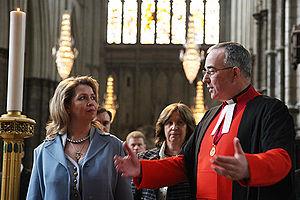
Le doyen de Westminster préside le chapitre de l'abbaye de Westminster, lieu des couronnements britanniques et nécropole royale, à Londres. Par privilège spécial, le doyen réfère directement à la reine, et pas à l'évêque de Londres ni à l'archevêque de Canterbury.